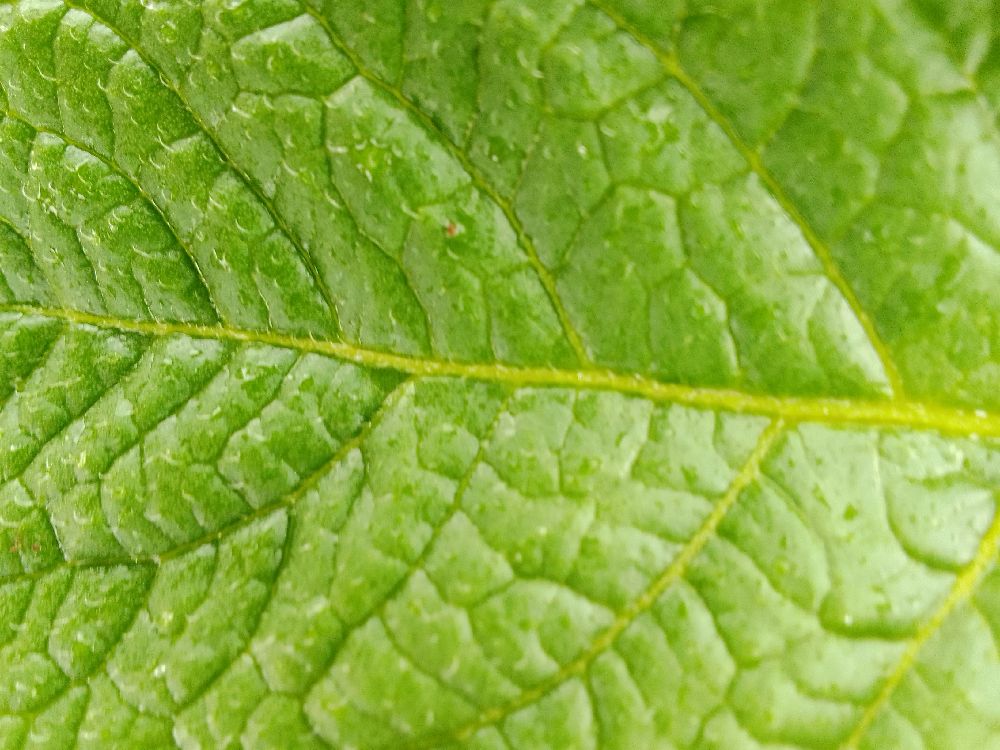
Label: Healthy